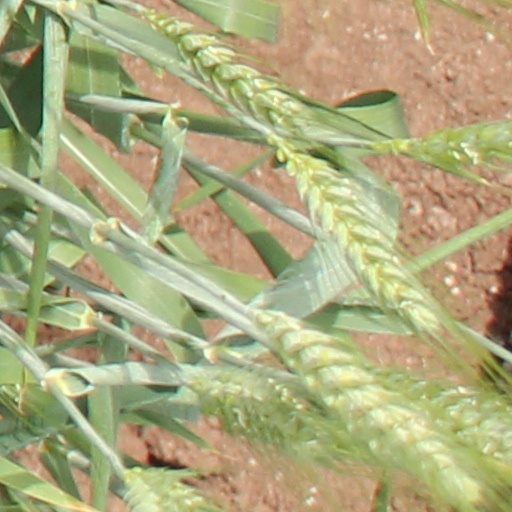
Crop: wheat